Martin Mubanga

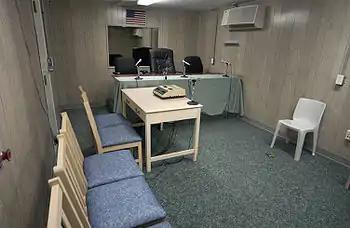
The trailer where CSRTs were convened.

From July 2004 through March 2005, a CSRT was convened to make a determination whether each captive had been correctly classified as an "enemy combatant". Martin Mubanga was among the two-thirds of prisoners who chose to participate in their tribunals.